Ehime Maru and USS Greeneville collision

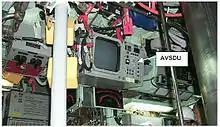
"Greeneville" AVSDU (center) and periscope (partly visible, right side)

For 15 minutes, beginning at 13:15, 46 minutes after the scheduled time, "Greeneville" performed a series of drastic maneuvers, including high-speed, full-rudder, 35-degree turns side to side, as well as rapid up-and-down movements. Waddle personally directed the maneuvers. According to Waddle, the DVs "were loving it". Waddle adds, "I could barely suppress a smile as I watched the expressions of joy and amazement on the faces of our distinguished visitors". During the maneuvers, several civilians in the sonar room conversed with the sonar technicians, who were at the same time trying to keep track of any sonar contacts in the vicinity.